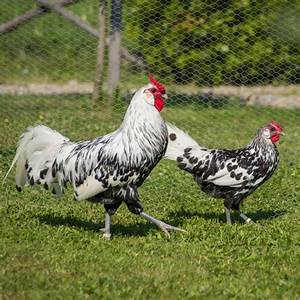
Label: gallina